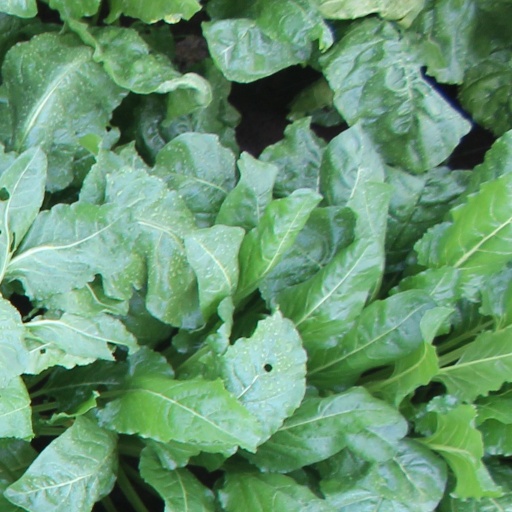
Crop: sugar beet